Bernardino India

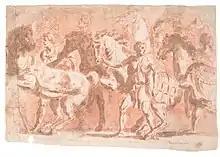
Bernardino India - Cavalry parade I, sanguine

Bernardino India (1528–1590) was an Italian painter of the late Renaissance, born and mainly active in Verona.